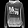
Label: Pullover